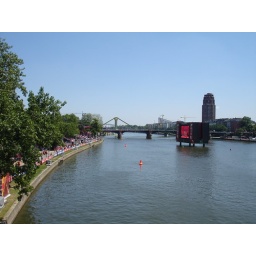
Big TV screen on the river in Frankfurt. The Korea game is on today. 13th June 06